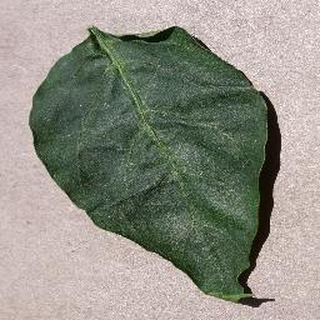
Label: healthy_bell_pepper